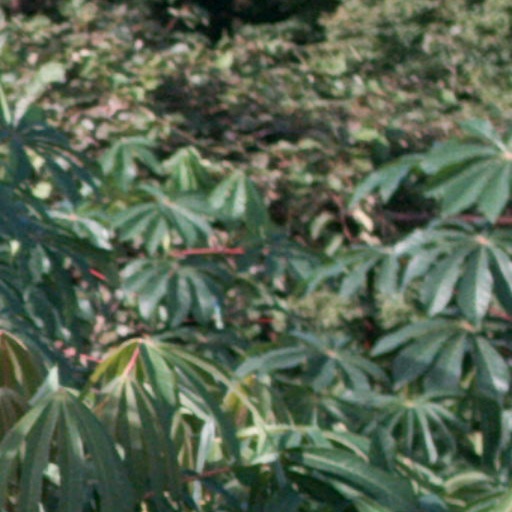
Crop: cassava